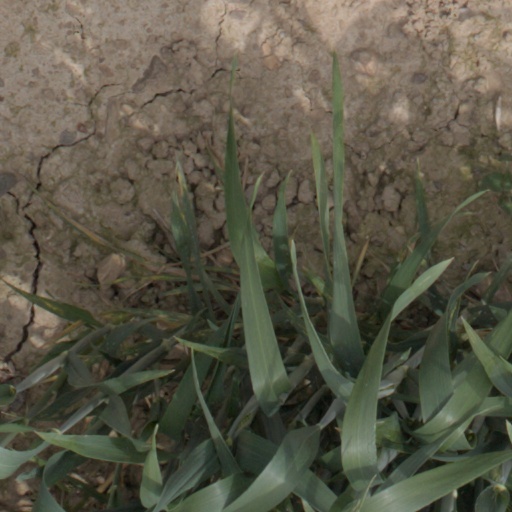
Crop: wheat